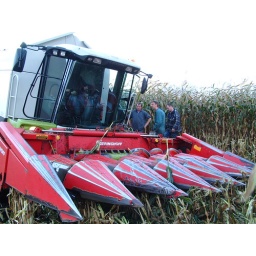
The machine is to heavy for the soil now. The water is coming from above and from below. It is too wet.